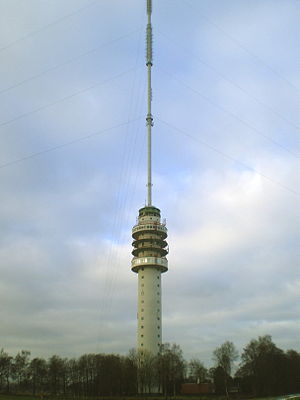
Hoogersmilde
Zendstation Smilde - et TV-tårn ved Hoogersmilde i Nederlandene.
Hoogersmilde er en landsby i den nederlandske provins Drenthe og hører under kommune Midden-Drenthe.